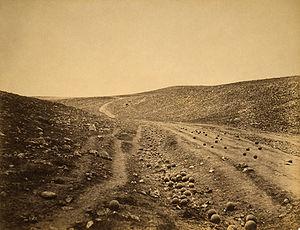
L'histoire des agences de presse a été marquée, depuis près de deux siècles, par une succession d'innovations technologiques et de bouleversements politiques qui ont transformé le paysage dans ce secteur.